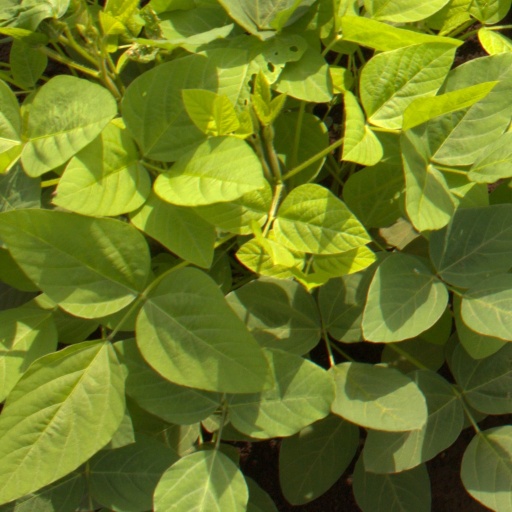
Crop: soybean